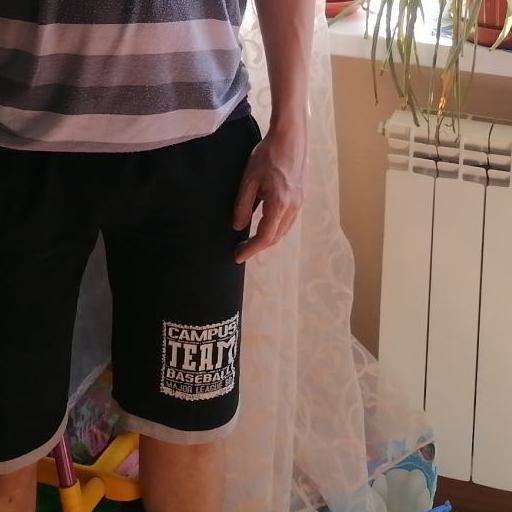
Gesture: no_gesture